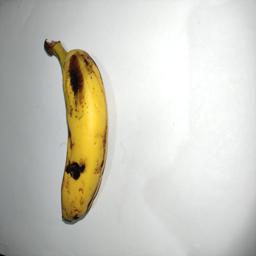
Banana variety: Sagor Kola